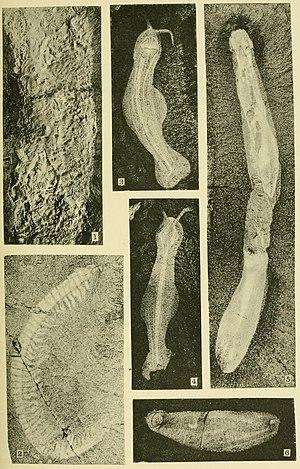
Amiskwia est un genre éteint de petits animaux fossiles et probablement gélatineux retrouvé dans les schistes de Burgess en Colombie-Britannique et daté du Cambrien moyen, il y a environ 505 Ma.